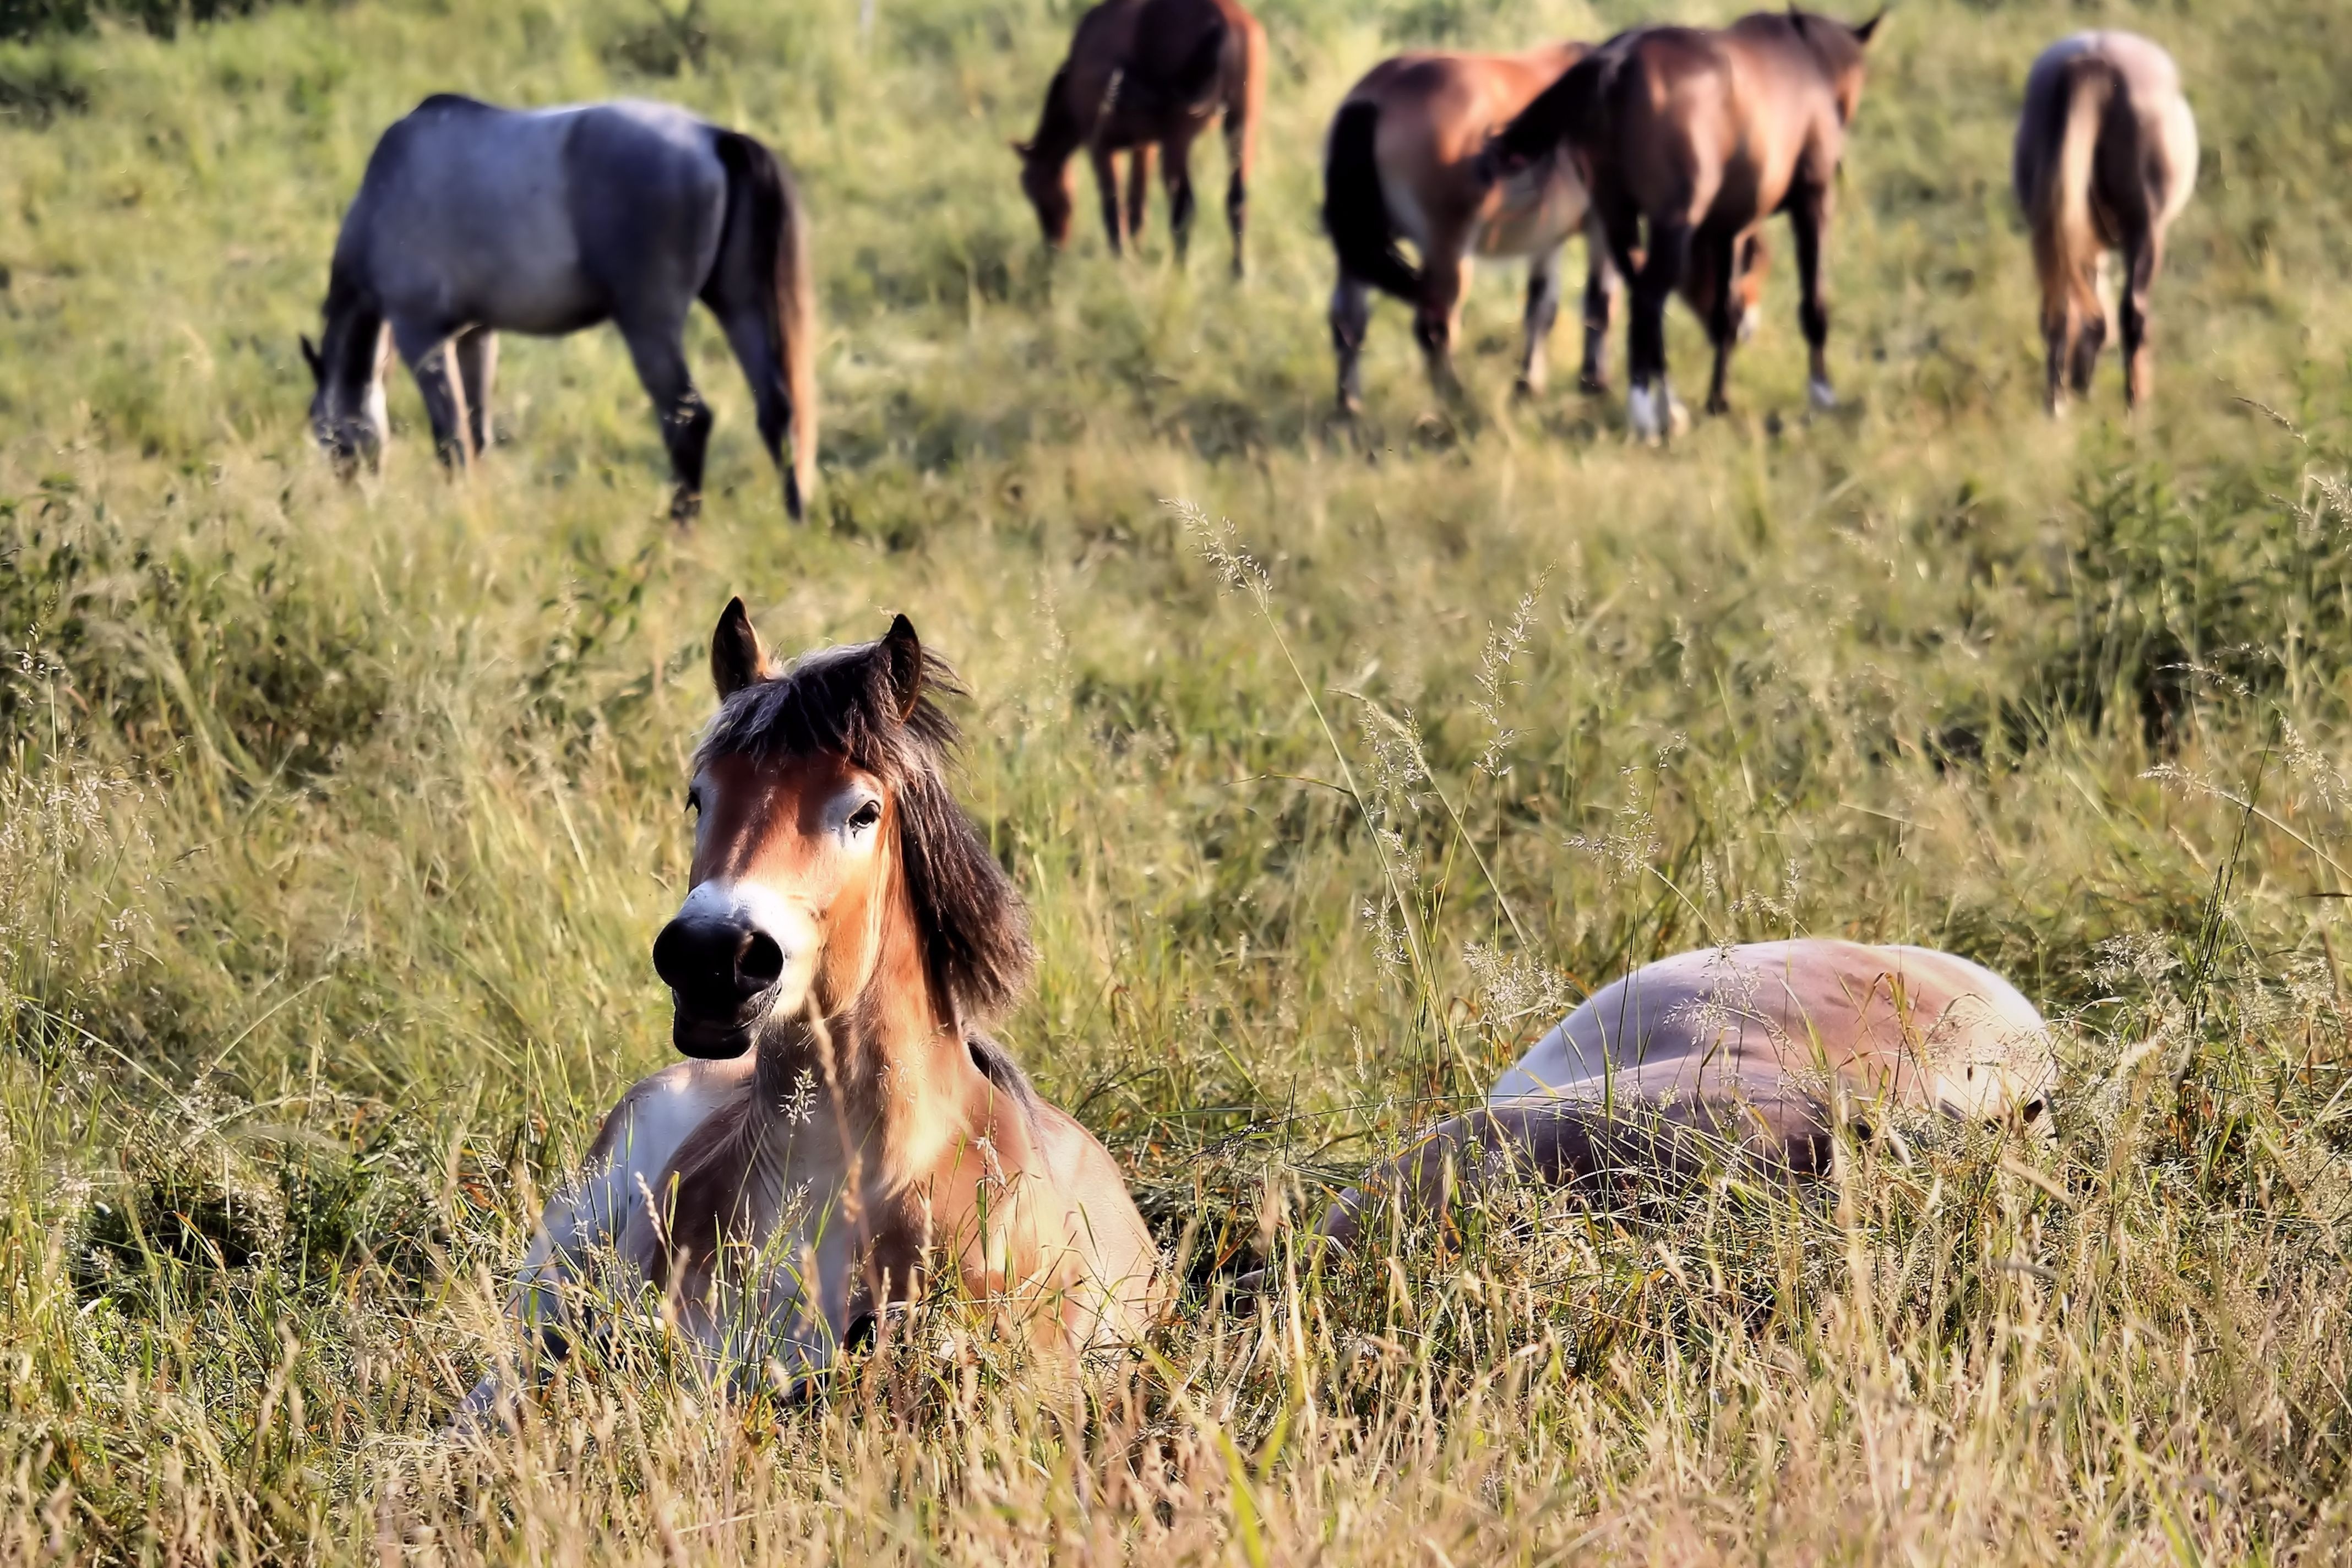
grass, meadow, prairie, adventure, wildlife, herd, pasture, grazing, horse, mammal, stallion, fauna, savanna, graze, horses, sleep, grassland, mare, habitat, foal, safari, ecosystem, steppe, natural environment, cattle like mammal, horse like mammal, mustang horse